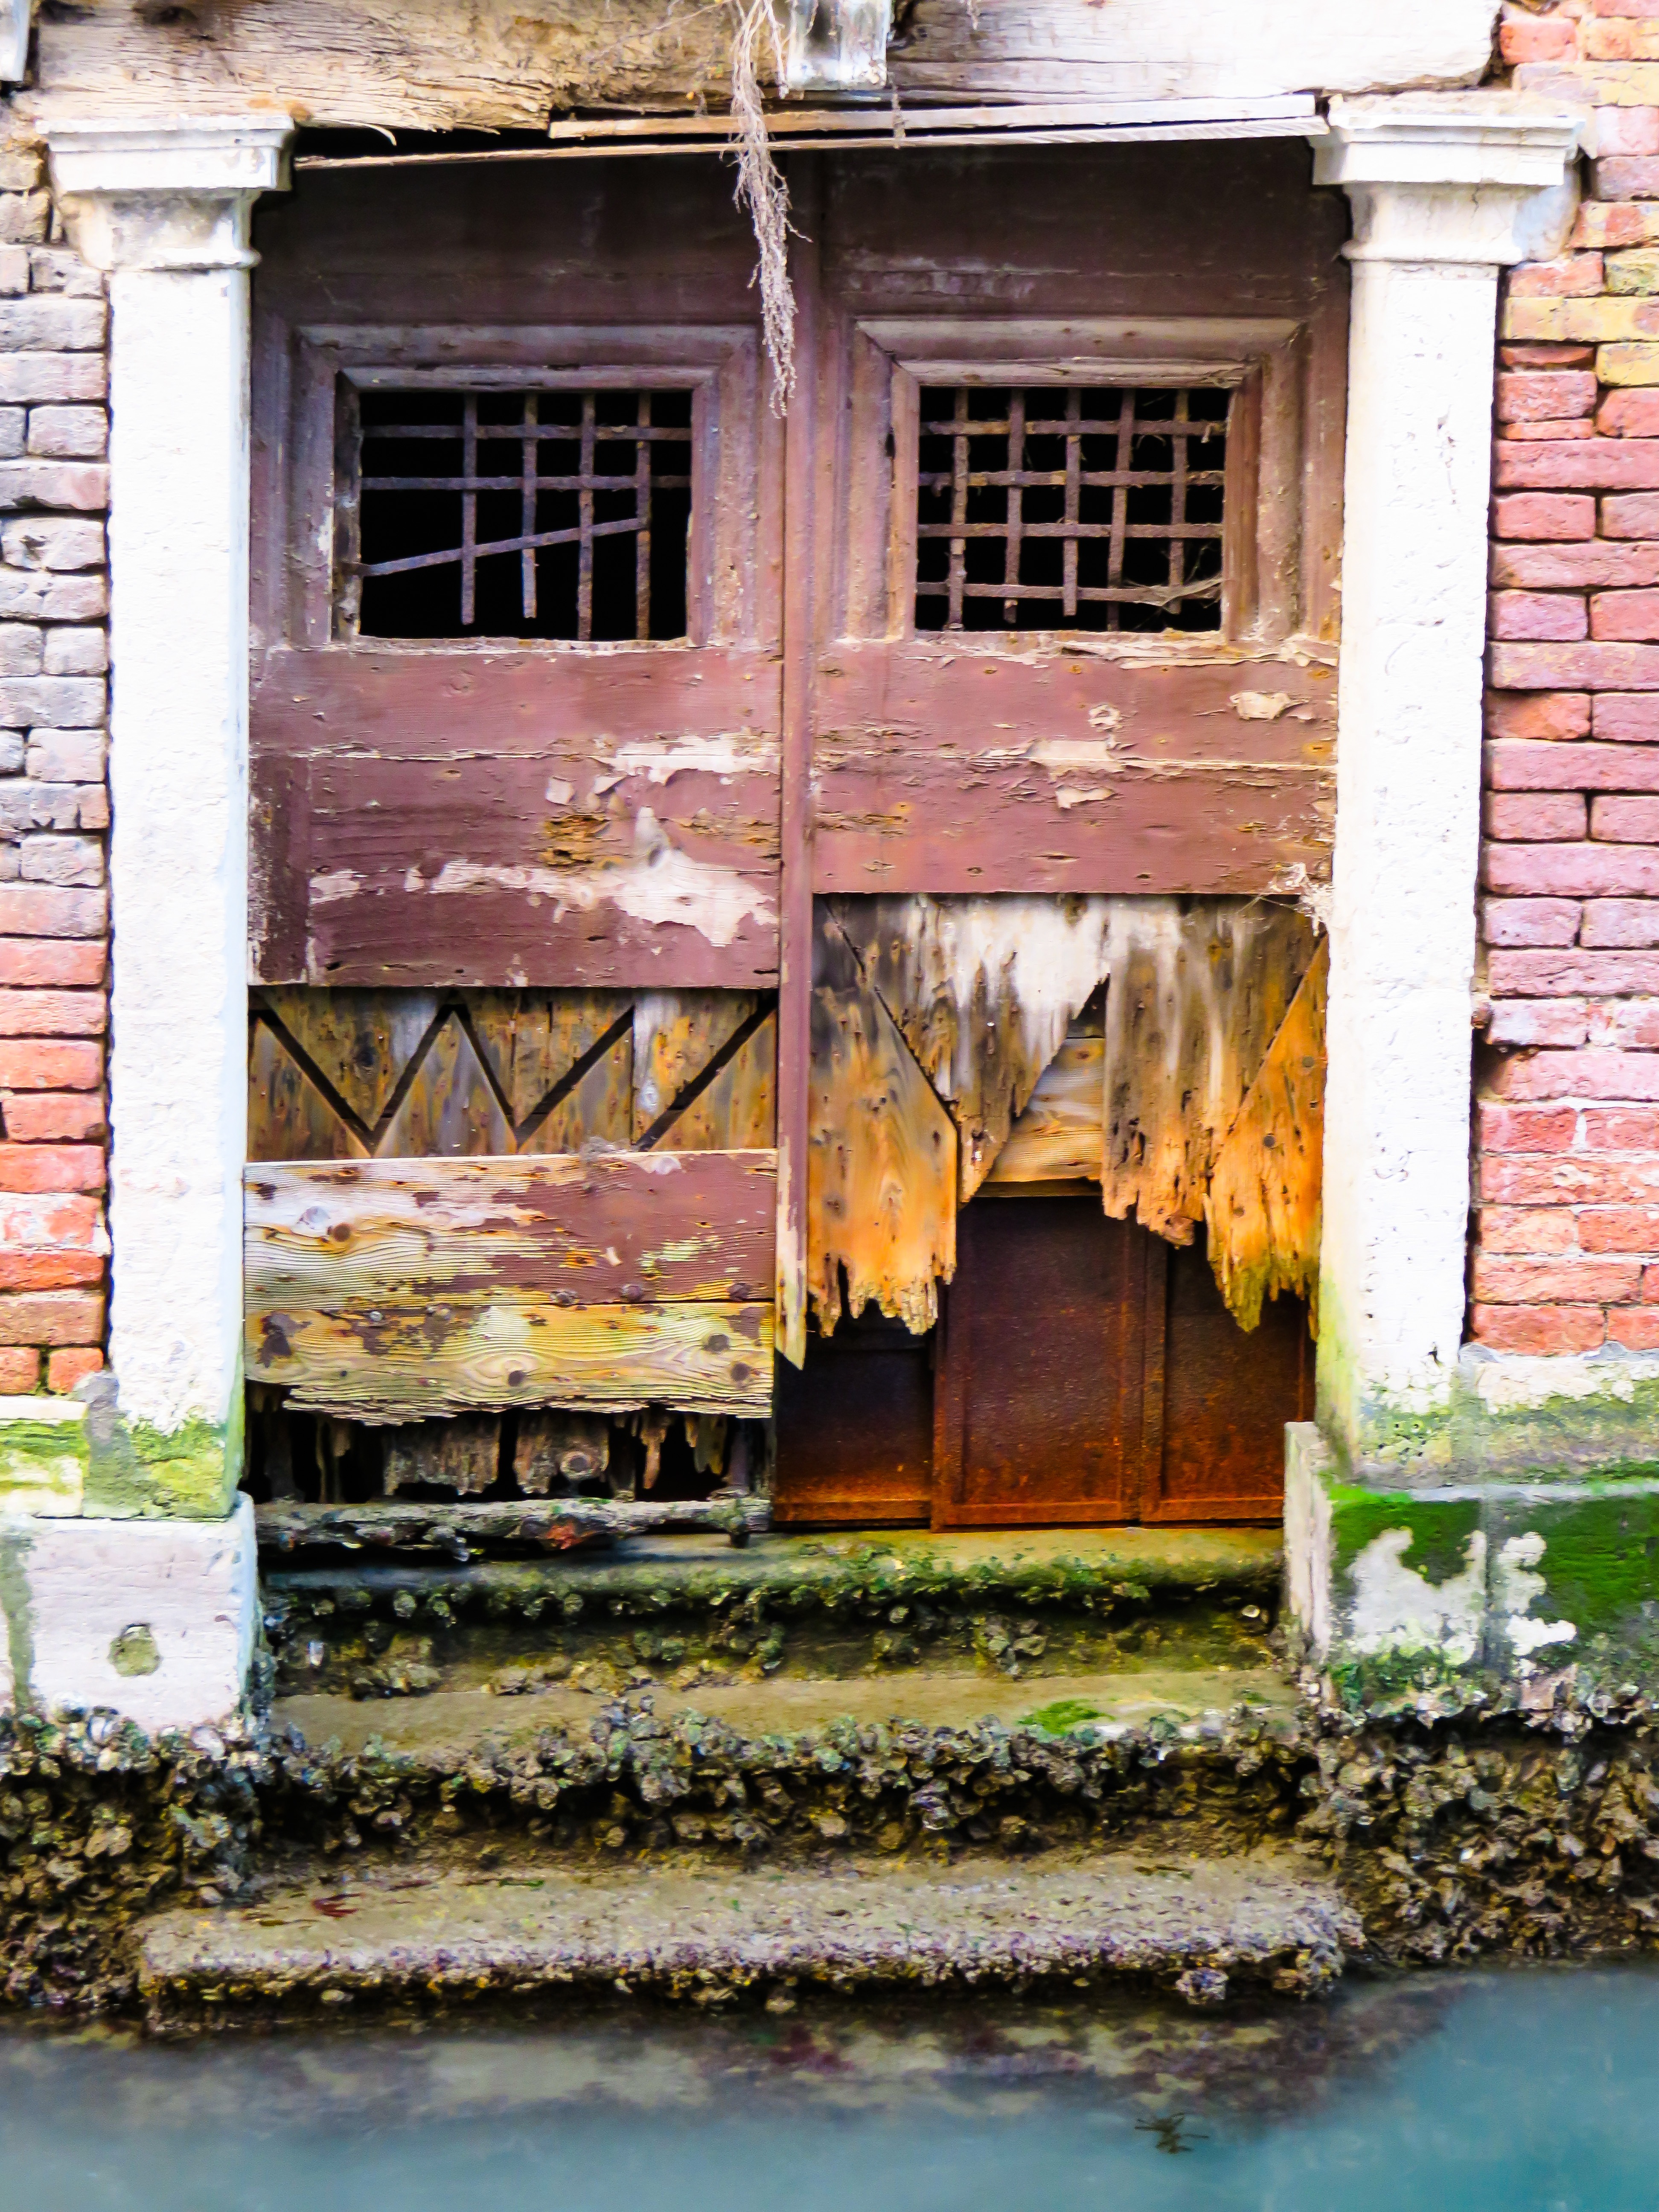
water, architecture, wood, house, window, building, old, home, wall, color, facade, ruin, door, art, stairs, bricks, grid, input, stainless, lapsed, output, iron door, urban area